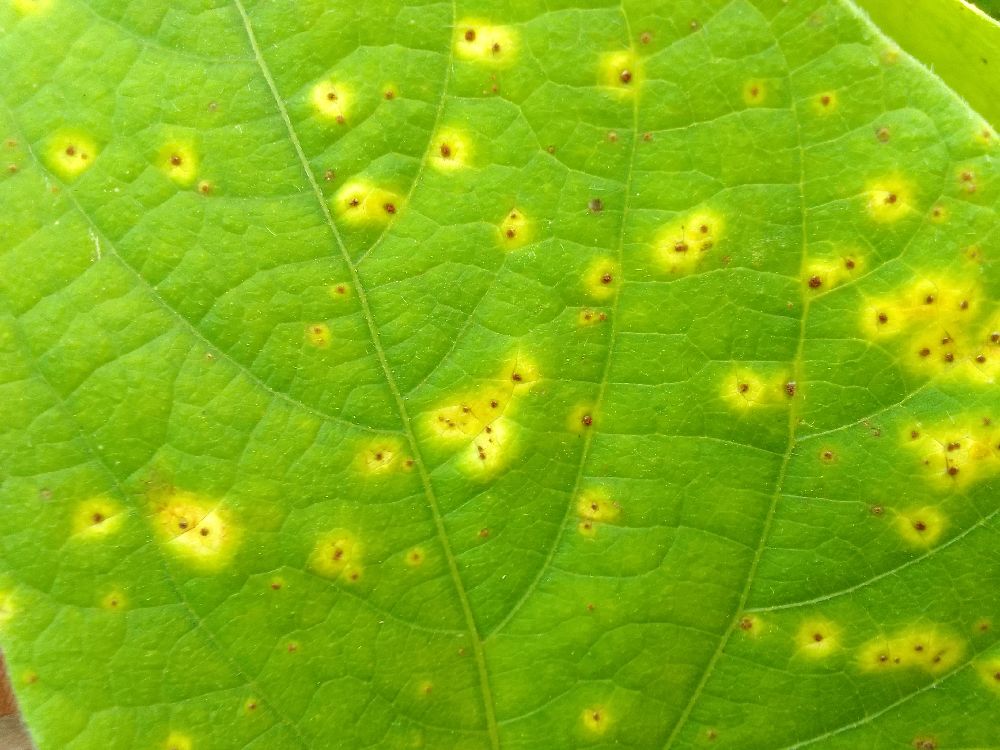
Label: rust